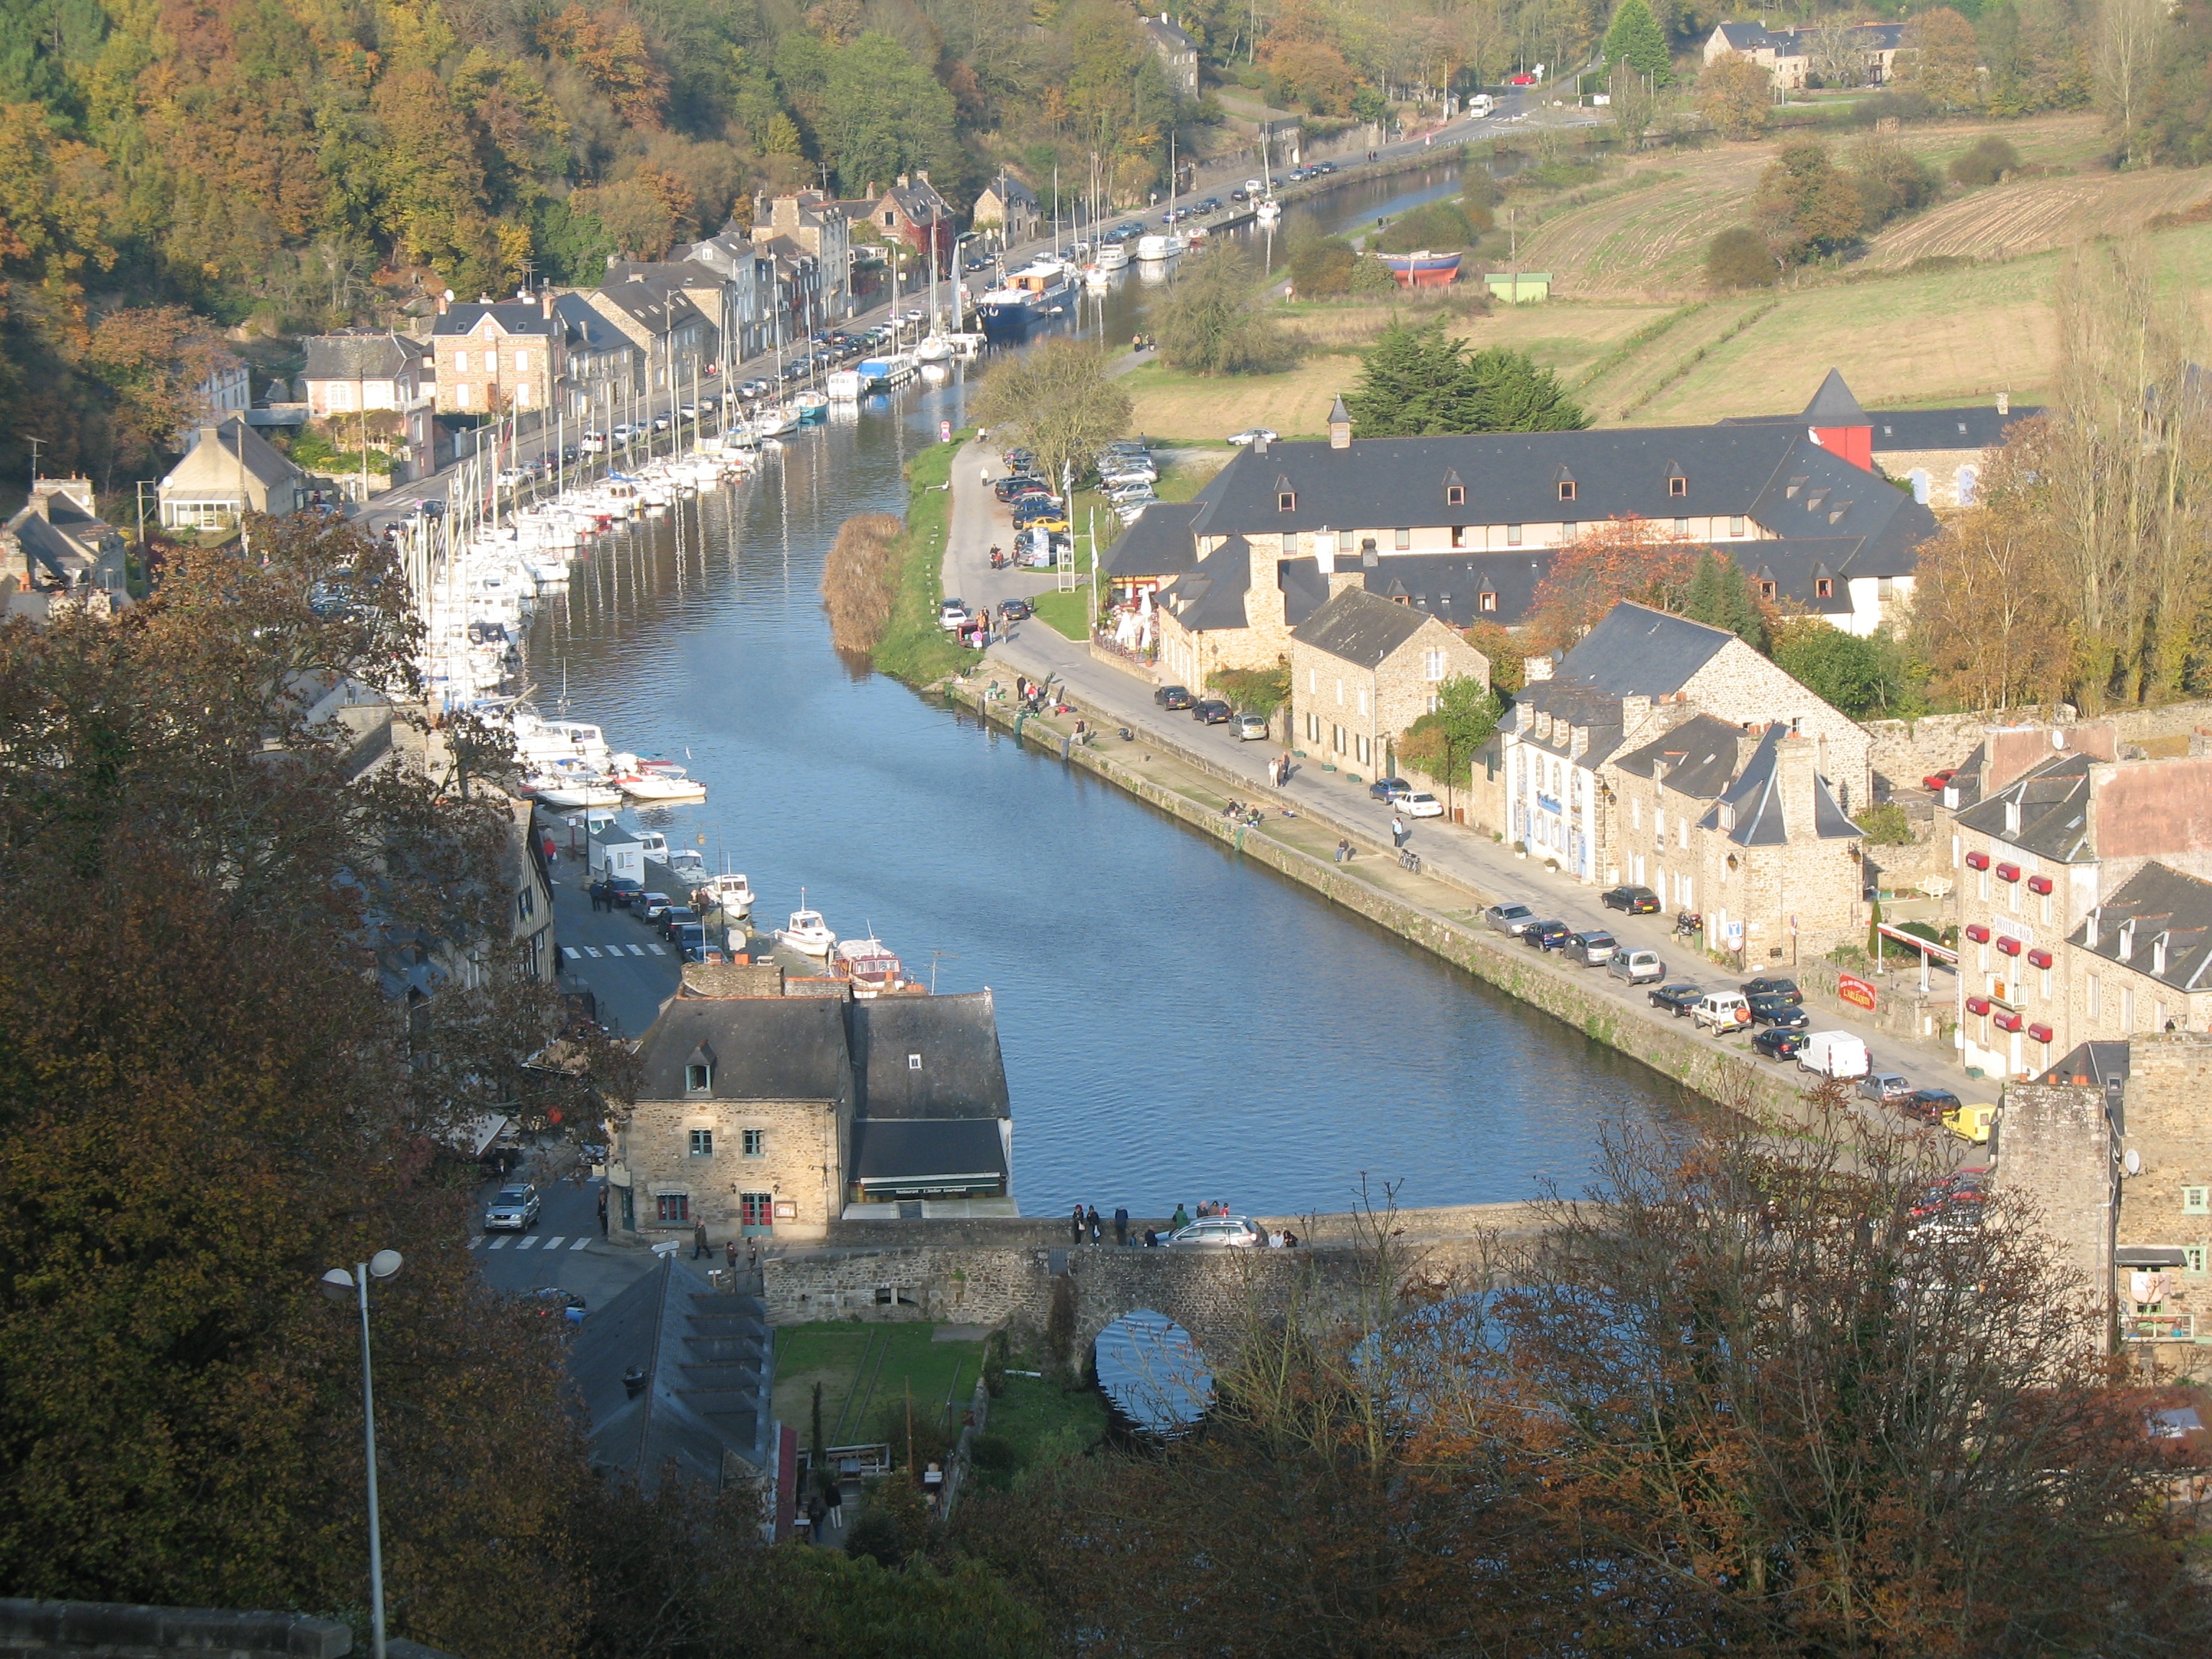
bridge, town, river, canal, cityscape, transport, reservoir, waterway, infrastructure, bird's eye view, aerial photography